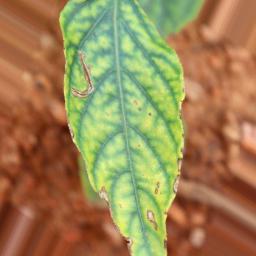
Label: nutritional